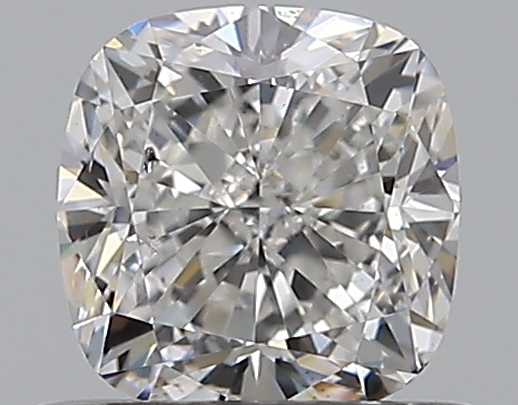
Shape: cushion
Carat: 0.7
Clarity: SI1
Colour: F
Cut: VG
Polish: EX
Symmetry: VG
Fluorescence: N
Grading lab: GIA
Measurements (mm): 4.9 x 4.82 x 3.42